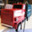
Label: truck